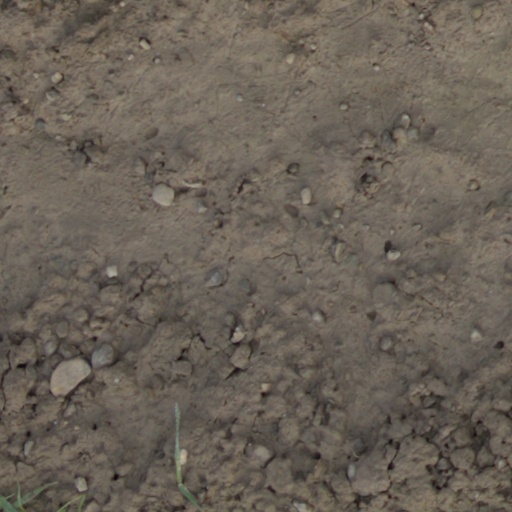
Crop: wheat